Lynn Hughes

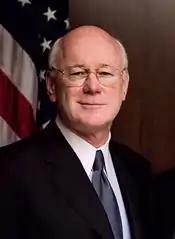

Lynn Nettleton Hughes (born 1941) is an inactive senior United States district judge of the United States District Court for the Southern District of Texas. He gained attention for being removed from a number of cases for showing bias and failing to follow federal rules.